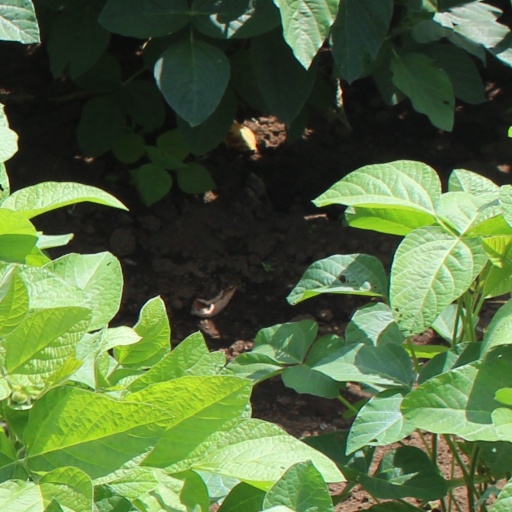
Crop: soybean